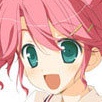
Portrait style: Anime Portrait